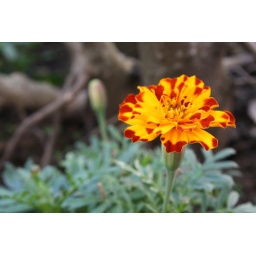
A flower pot in my high school's parking lot had these beautifull gifts in them.